Borough of Spelthorne

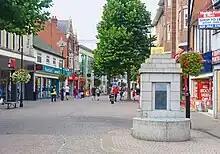
High Street in Staines-upon-Thames

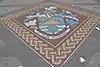
Spelthorne coat of arms mosaic on Staines High Street

The stated proportion of land that is absorbed by domestic dwellings tends to be housing with gardens forming suburbs to London and otherwise has mid rise urban town centres with exceptional offices (in Staines-upon-Thames) and apartments (in Sunbury-on-Thames) which are high rise, including a minority of the social housing.